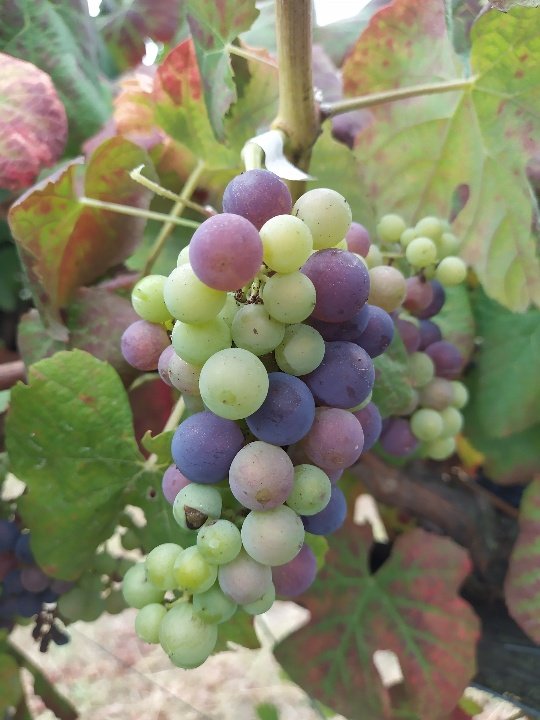
Berries visible: 59
Grape clusters: 2